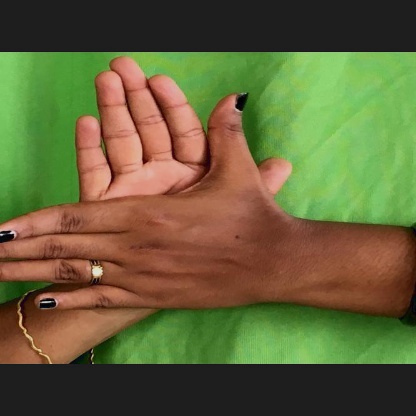
Mudra: Chakra